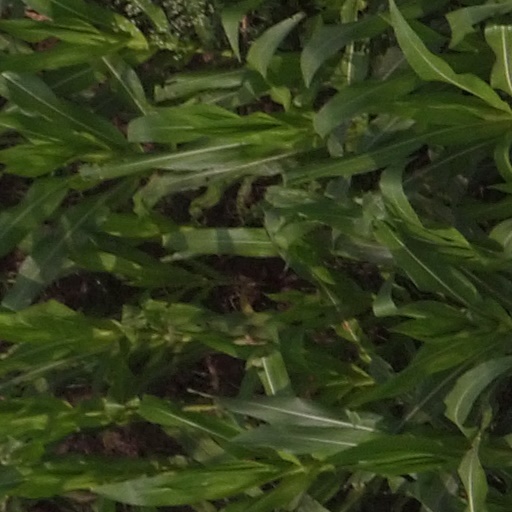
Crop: maize; corn